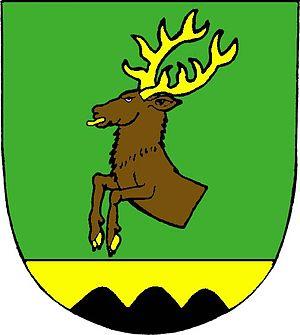
Malé Kyšice est une commune du district de Kladno, dans la région de Bohême-Centrale, en Tchéquie. Sa population s'élevait à 510 habitants en 2020.